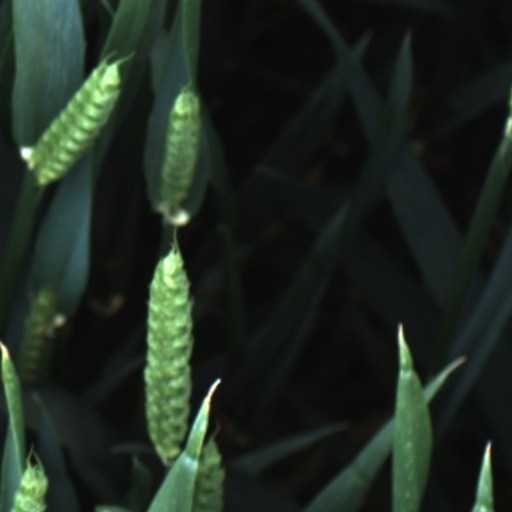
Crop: wheat